David O. Dodd

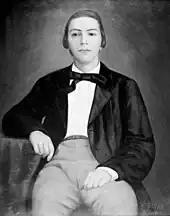
Portrait of Dodd (1912)

David Owen Dodd was born in Lavaca County, Texas, to Andrew Marion and Lydia Echols (née Owen) Dodd. His parents, who were Baptists, had married in a village south of Little Rock and moved to Texas with their first daughter Senhora, where David and his sisters Leonora and Ann Eliza were born. David's third sister, Ann Eliza, died before the Civil War.